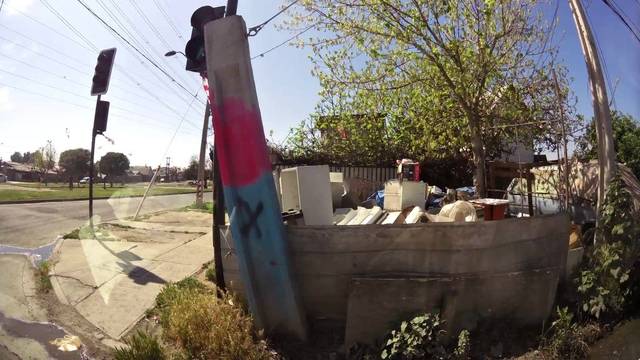
Region: Chile
Coordinates: -33.503, -70.734